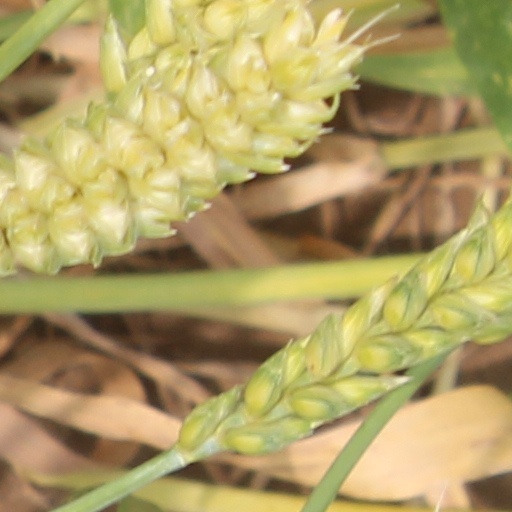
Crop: wheat